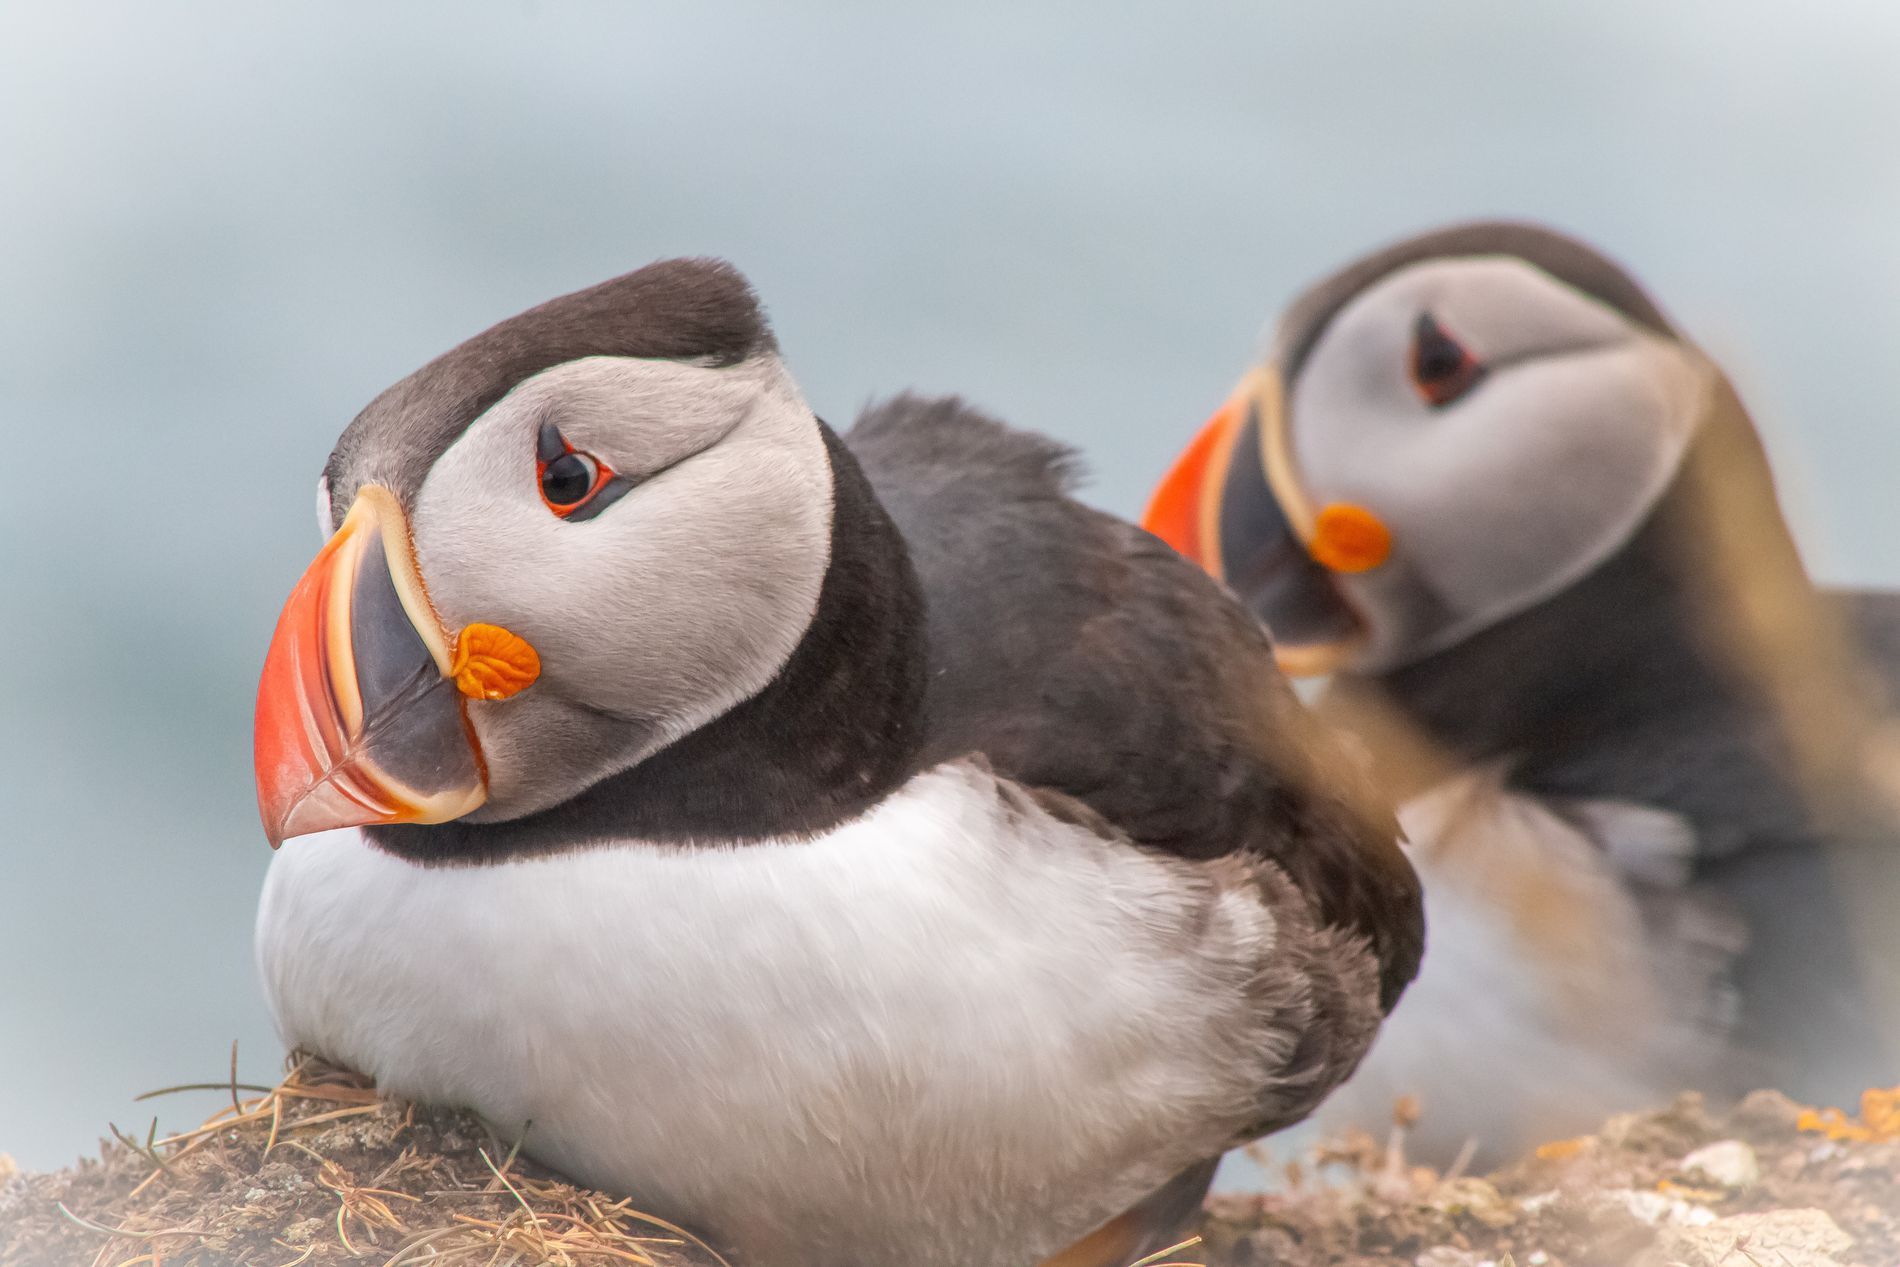
Two Puffins
this shot features a couple of puffins chilling next to each other, one is in focus while the other one is blurry.
this animal photography was taken from a point of view as an animal photographer, the centering of the puffin makes it the focal point and blurs the other puffin and the nature background, the mood is chill, while the color palette is earthy.
Labels: Animal, Bird, Puffin, Canine, Dog, Mammal, Pet, Beak, Nature
Camera: Canon Canon EOS 70D
Lens: EF75-300mm f/4-5.6
Aperture: F13
Exposure: 1/1600 sec
ISO: 1000
Focal length: 255